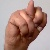
The image shows a hand gesture representing the letter 'N' in Indian Sign Language.